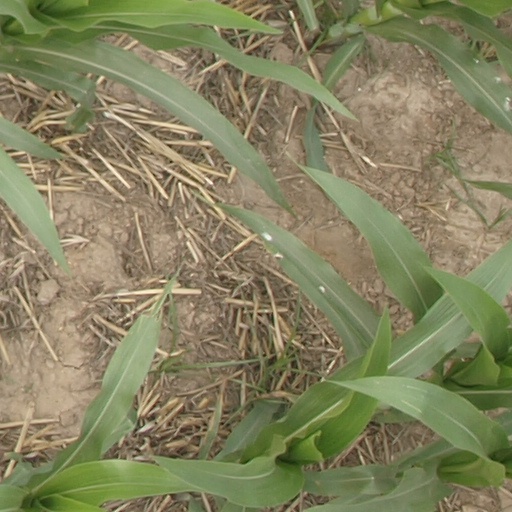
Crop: maize; corn